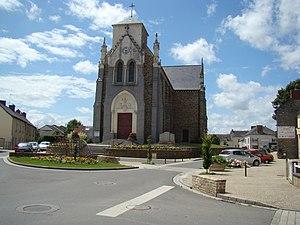
Église Saint-Martin de La Mézières
La Mézière est une commune française située dans le département d'Ille-et-Vilaine en région Bretagne, peuplée de 4 892 habitants.